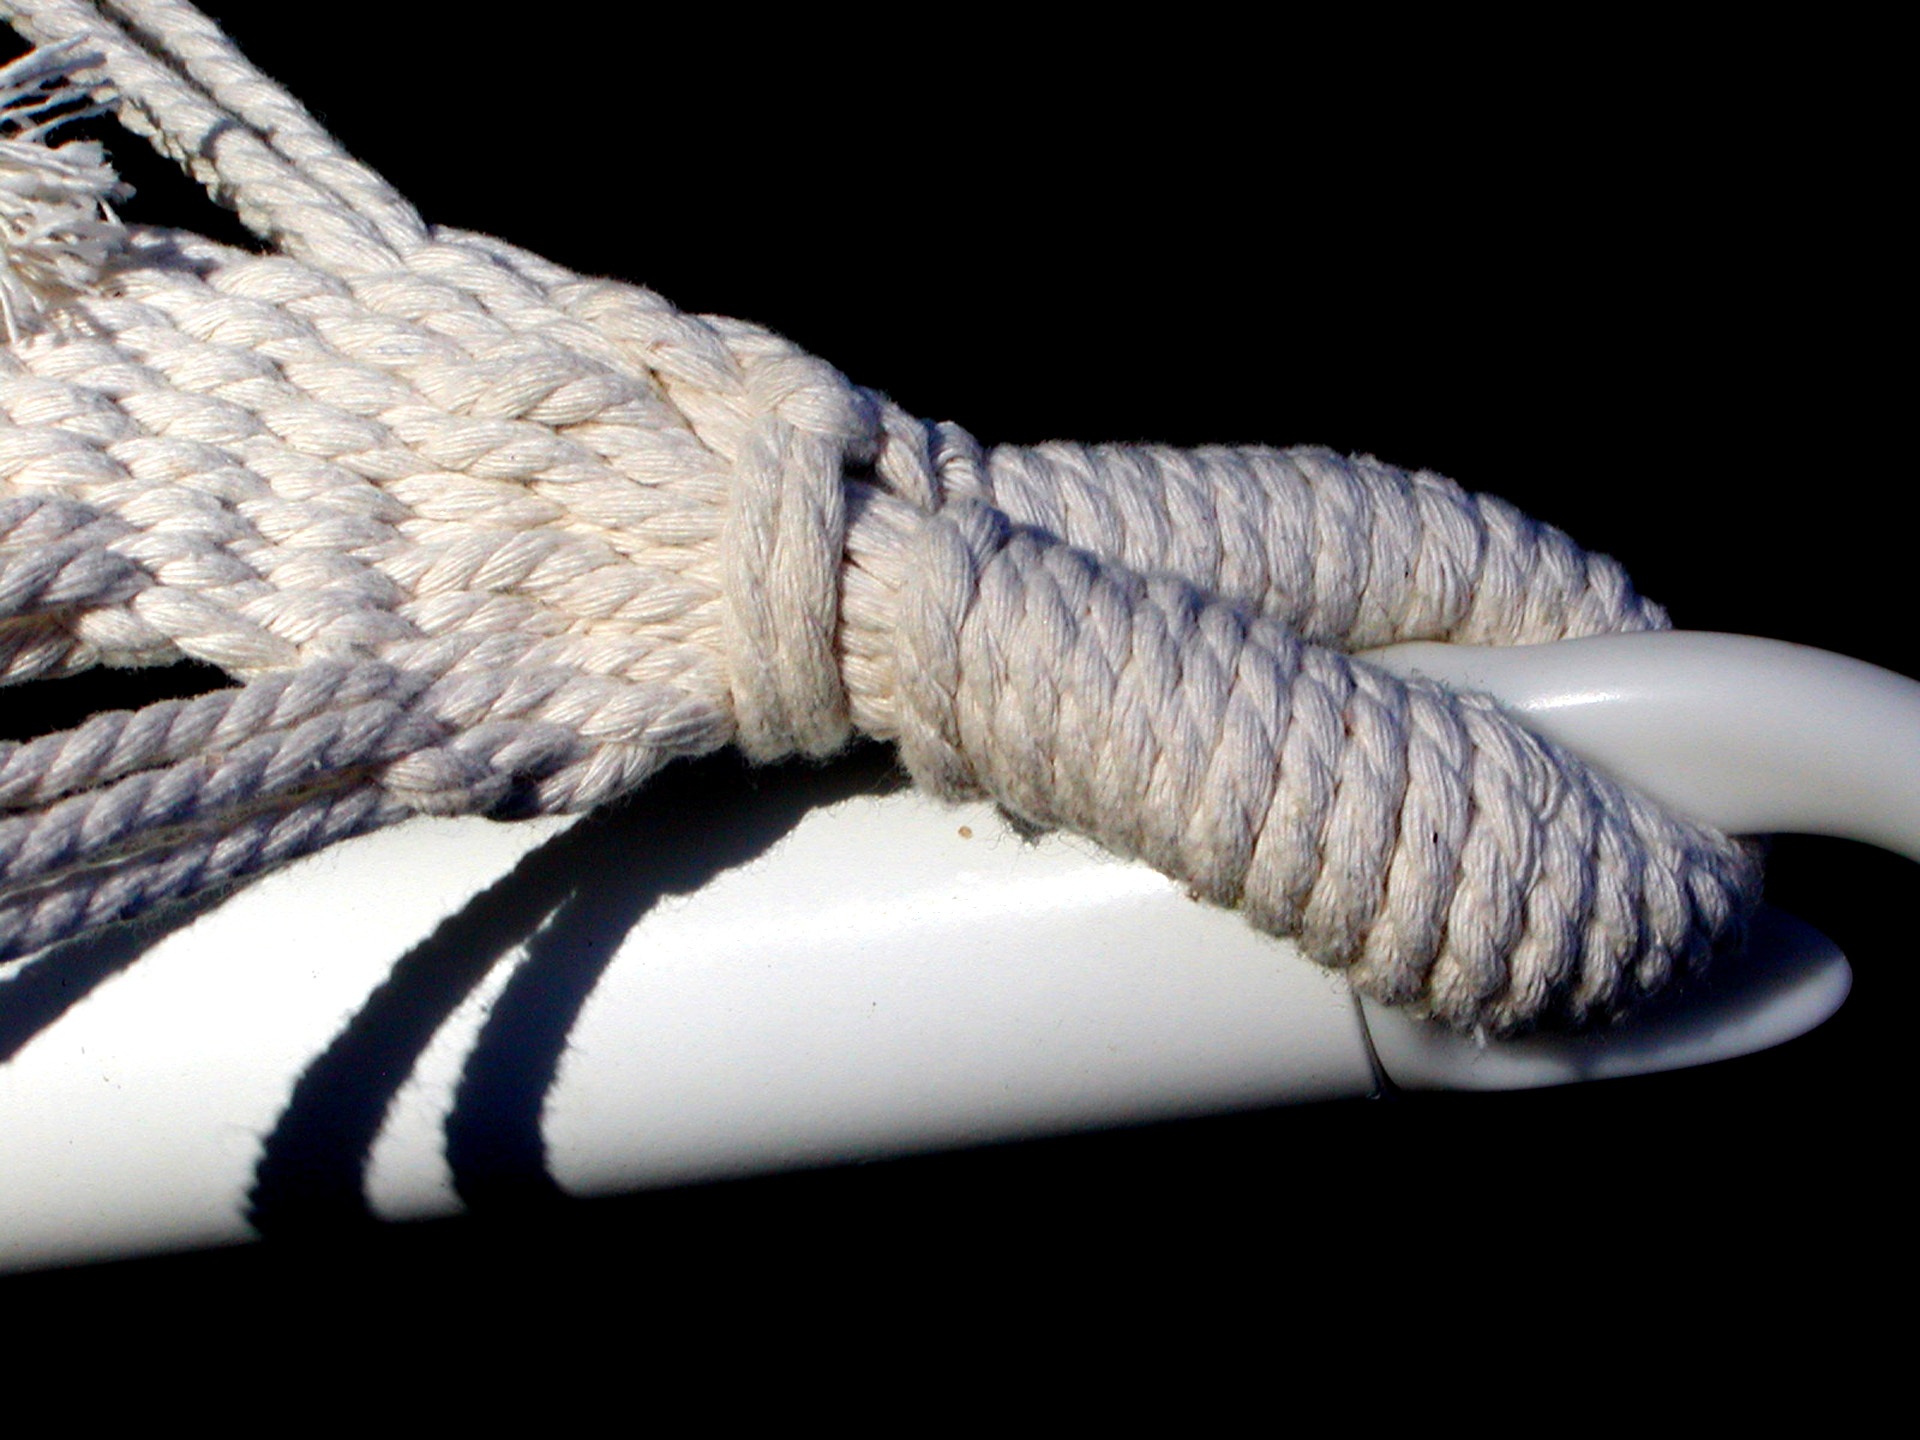
bird, rope, wing, white, reptile, close up, vertebrate, hard, fiber, node, bond, force